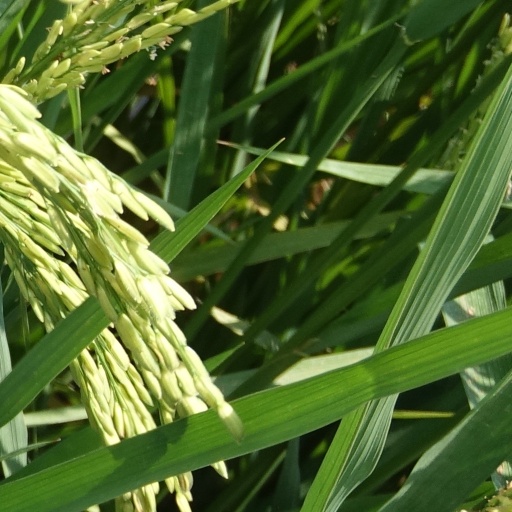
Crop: rice